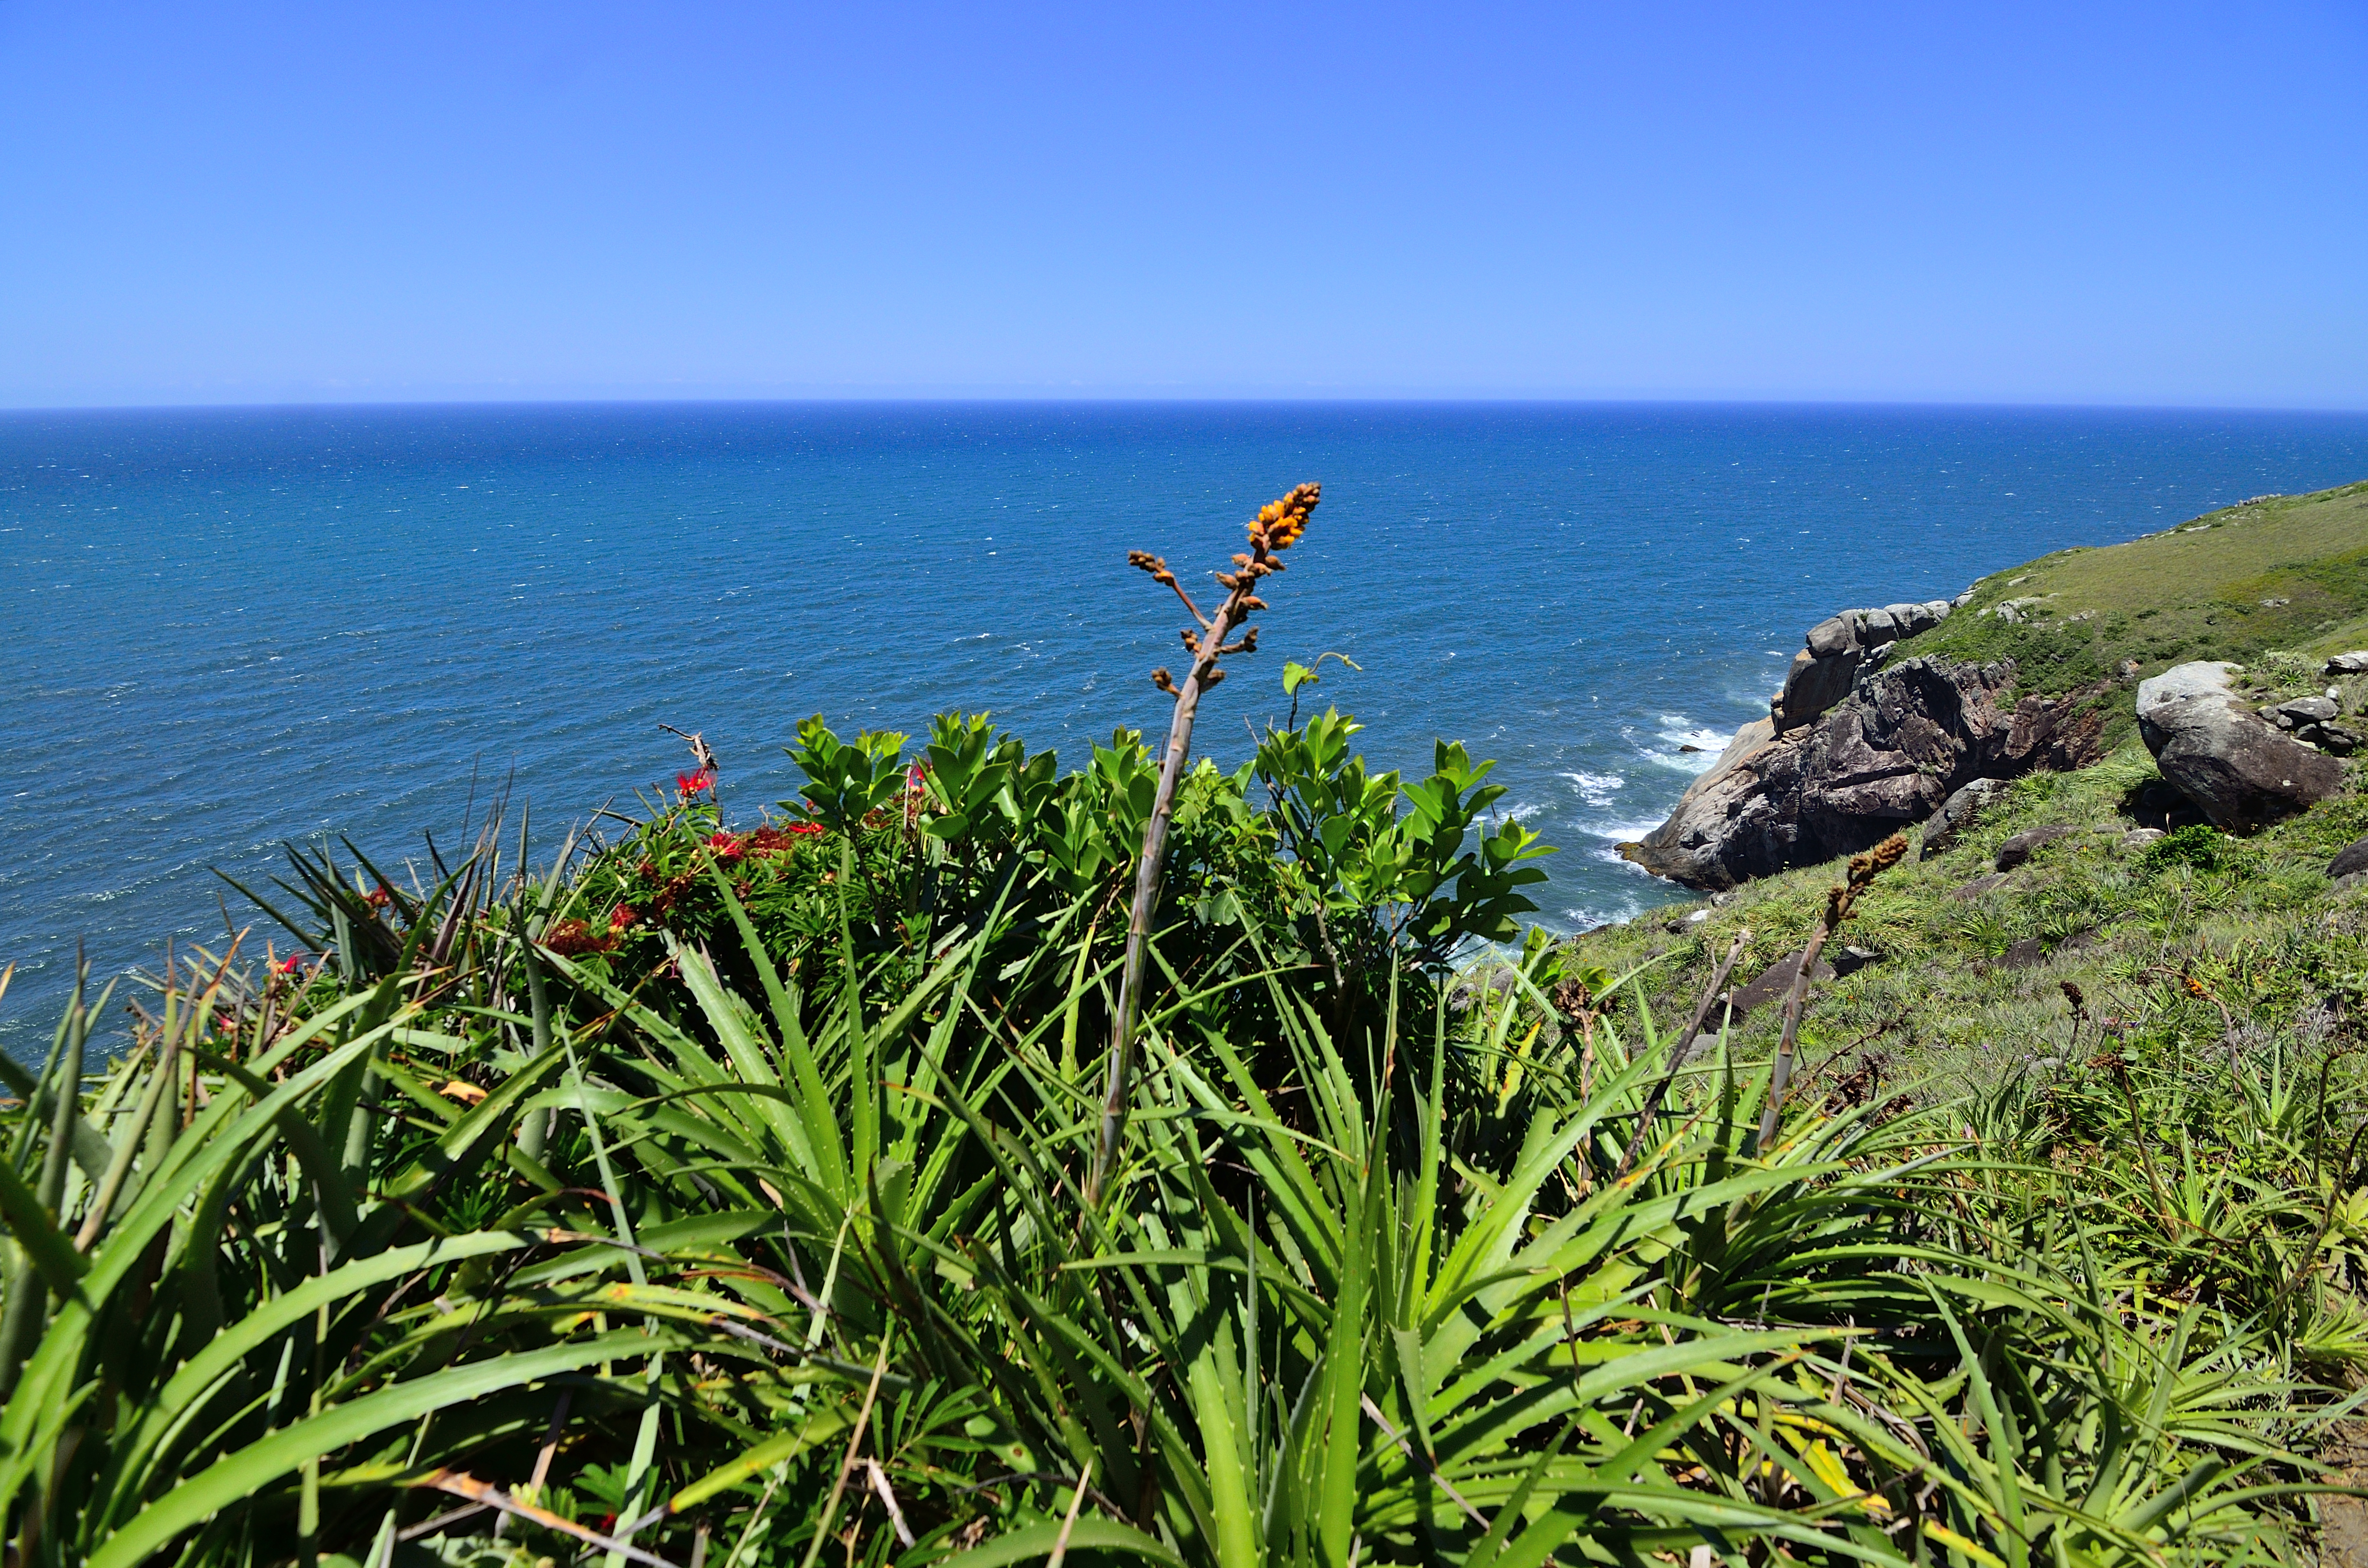
beach, sea, coast, tree, nature, grass, ocean, plant, shore, flower, cliff, bay, terrain, flora, body of water, vegetation, paisaje, praia, da, coroa, morro, trilha, lagoinhadoleste, lagoinha, habitat, tropics, cape, geographical feature, arecales, palm family